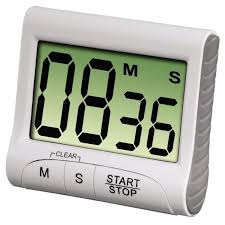
Benn montar la rekk, benn montar. Witëer taransiis moo jot, waaw witëer taransiis moo jot, benn montar la bu weex. Benn montar bu weex la, waaw.